Kil'ayim (prohibition)

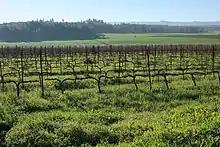
Vineyard in Israel

The prohibition of grafting of trees is treated on in the Mishnah ("Kil'ayim" 1:4). The prohibition applies to trees growing in the Land of Israel, as well as to trees growing outside the Land of Israel. Among trees, while it is permissible to grow two different kinds of trees in close proximity to each other, it is forbidden for an Israelite (or a gentile working on behalf of an Israelite) to graft the branch (scion) of one tree onto the stump of another tree to produce thereby a hybrid fruit if the trees are not one and the same kind. Quince ("Cydonia oblonga") is named as an exception, for if a branch taken from it were grafted onto a stump belonging to hawthorn ("Crataegus azarolus"), although they are two different species, it is permitted since they are considered related in Mishna, "Kil'ayim" 1:4. Likewise, to graft the branch of "Krustemelin" (said to be the "Calaprice pears") onto the rootstock of an ordinary pear ("Pyrus communis") is permitted. However, apple ("Malus domestica") grafted onto medlars ("Mespilus germanica"), or peach ("Prunus persica") grafted onto almond trees ("Prunus dulcis"), or jujube ("Ziziphus jujuba") grafted onto Christ's thorn jujube ("Ziziphus spina-christi"), although similar in appearance, are "diverse kinds." The fruit produced by grafting the bud of one dissimilar tree onto the rootstock of the other are permitted to be consumed by Israel, although the trees themselves, according to some authorities, are not permitted to be maintained.